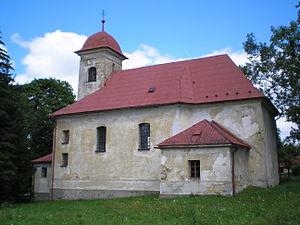
Moravský Beroun est une ville du district et de la région d'Olomouc, en Tchéquie. Sa population s'élevait à 2 985 habitants en 2018.